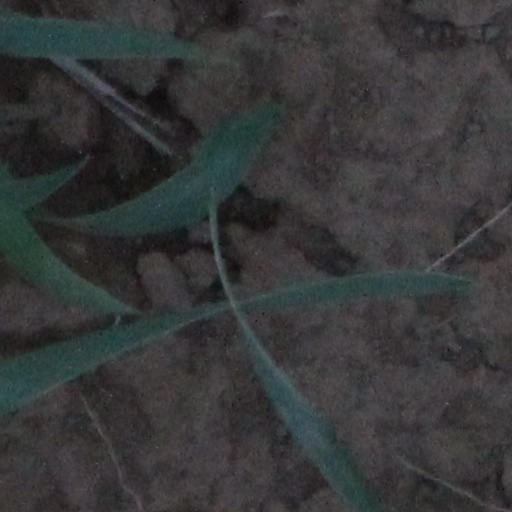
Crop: wheat